San Bernardino, California

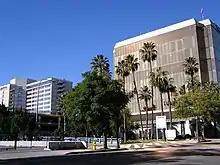
Downtown San Bernardino

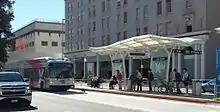
The sbX Civic Center station in Downtown San Bernardino

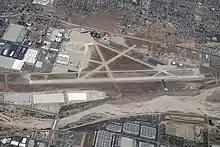
San Bernardino International Airport

San Bernardino hosts several major annual events, including: Route 66 Rendezvous, a four-day celebration of America's "Mother Road" that is held in downtown San Bernardino each September; the Berdoo Bikes & Blues Rendezvous, held in the spring; the National Orange Show Festival, a citrus exposition founded in 1911 and also held in the spring; and, the Western Regional Little League Championships held each August, as well as the annual anniversary of the birth of the Mother Charter of the Hells Angels Motorcycle Club, Berdoo California Chapter.